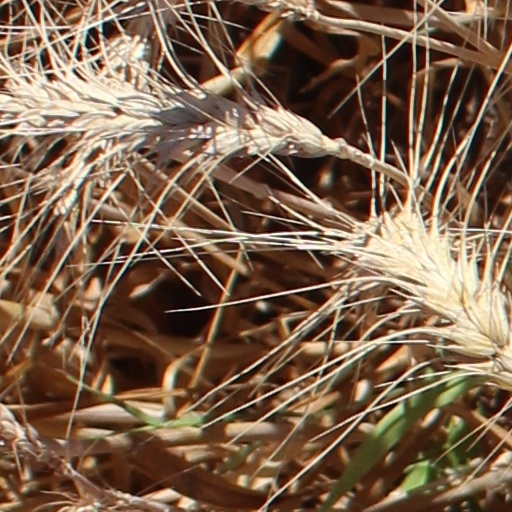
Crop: wheat